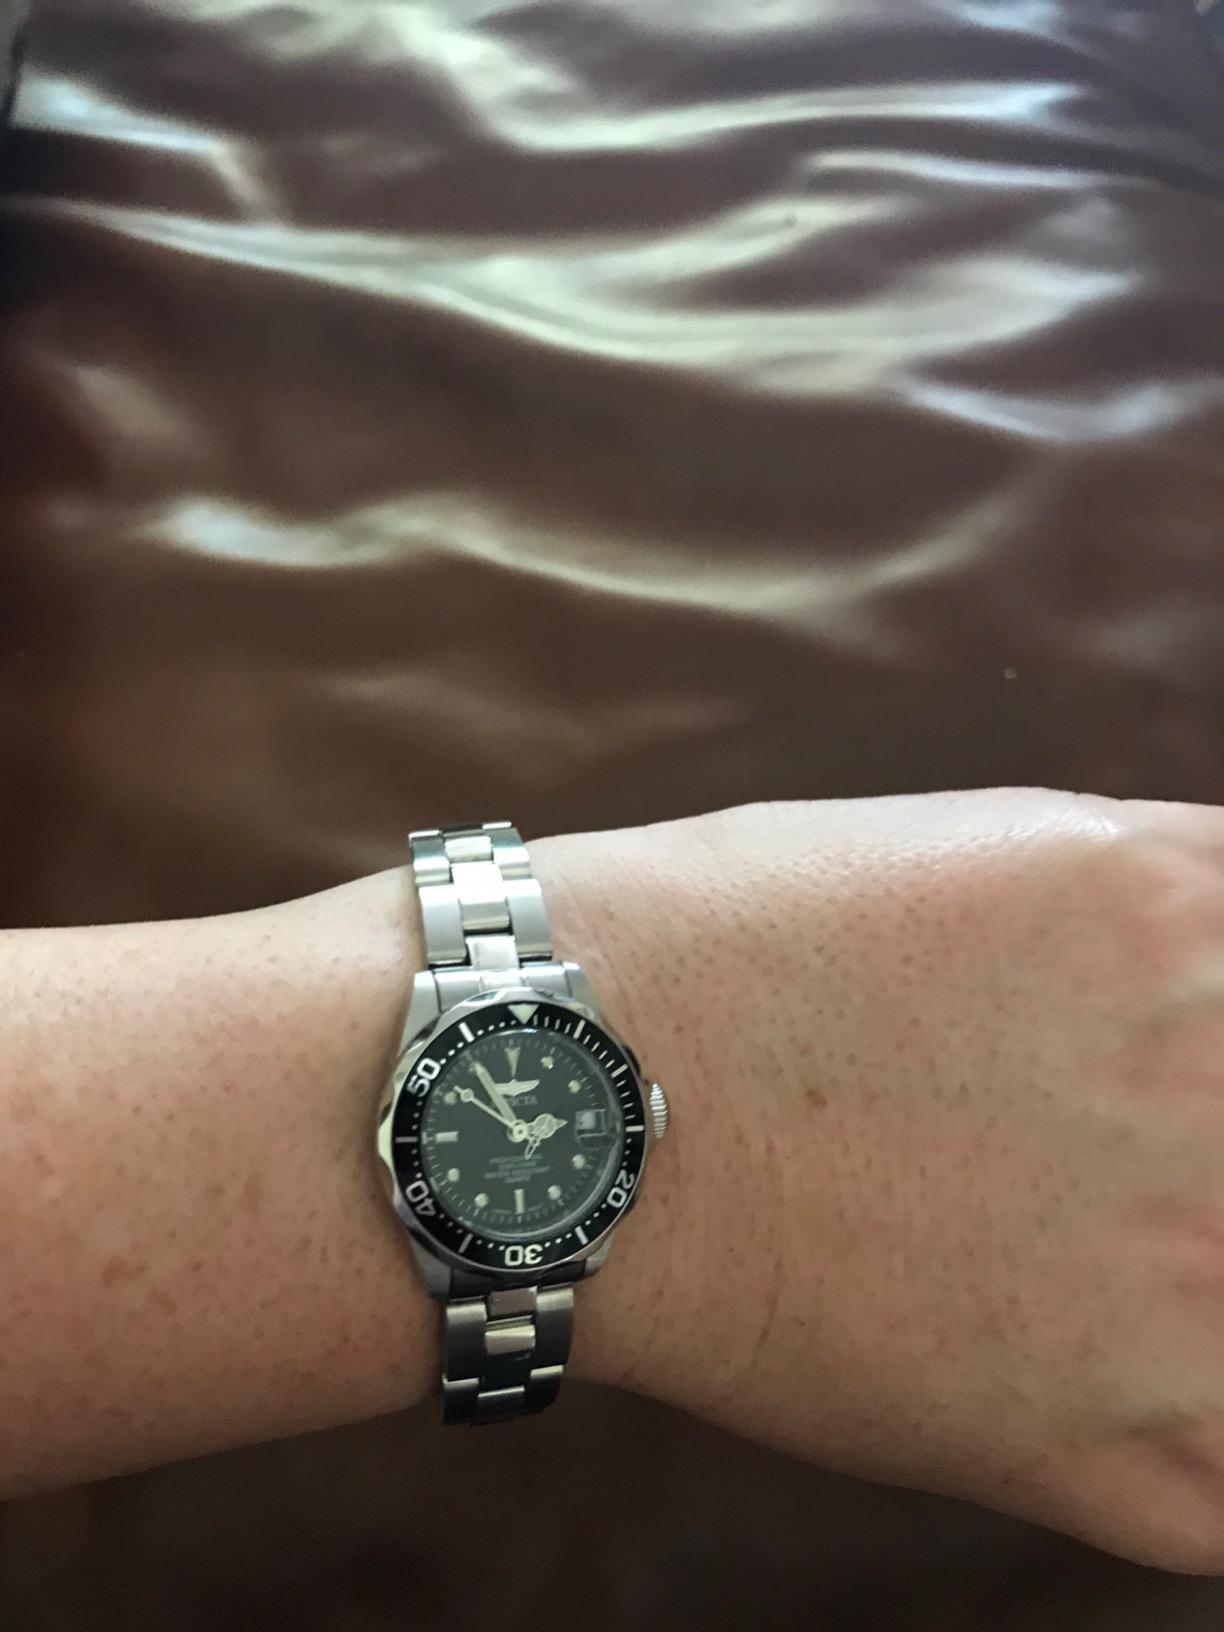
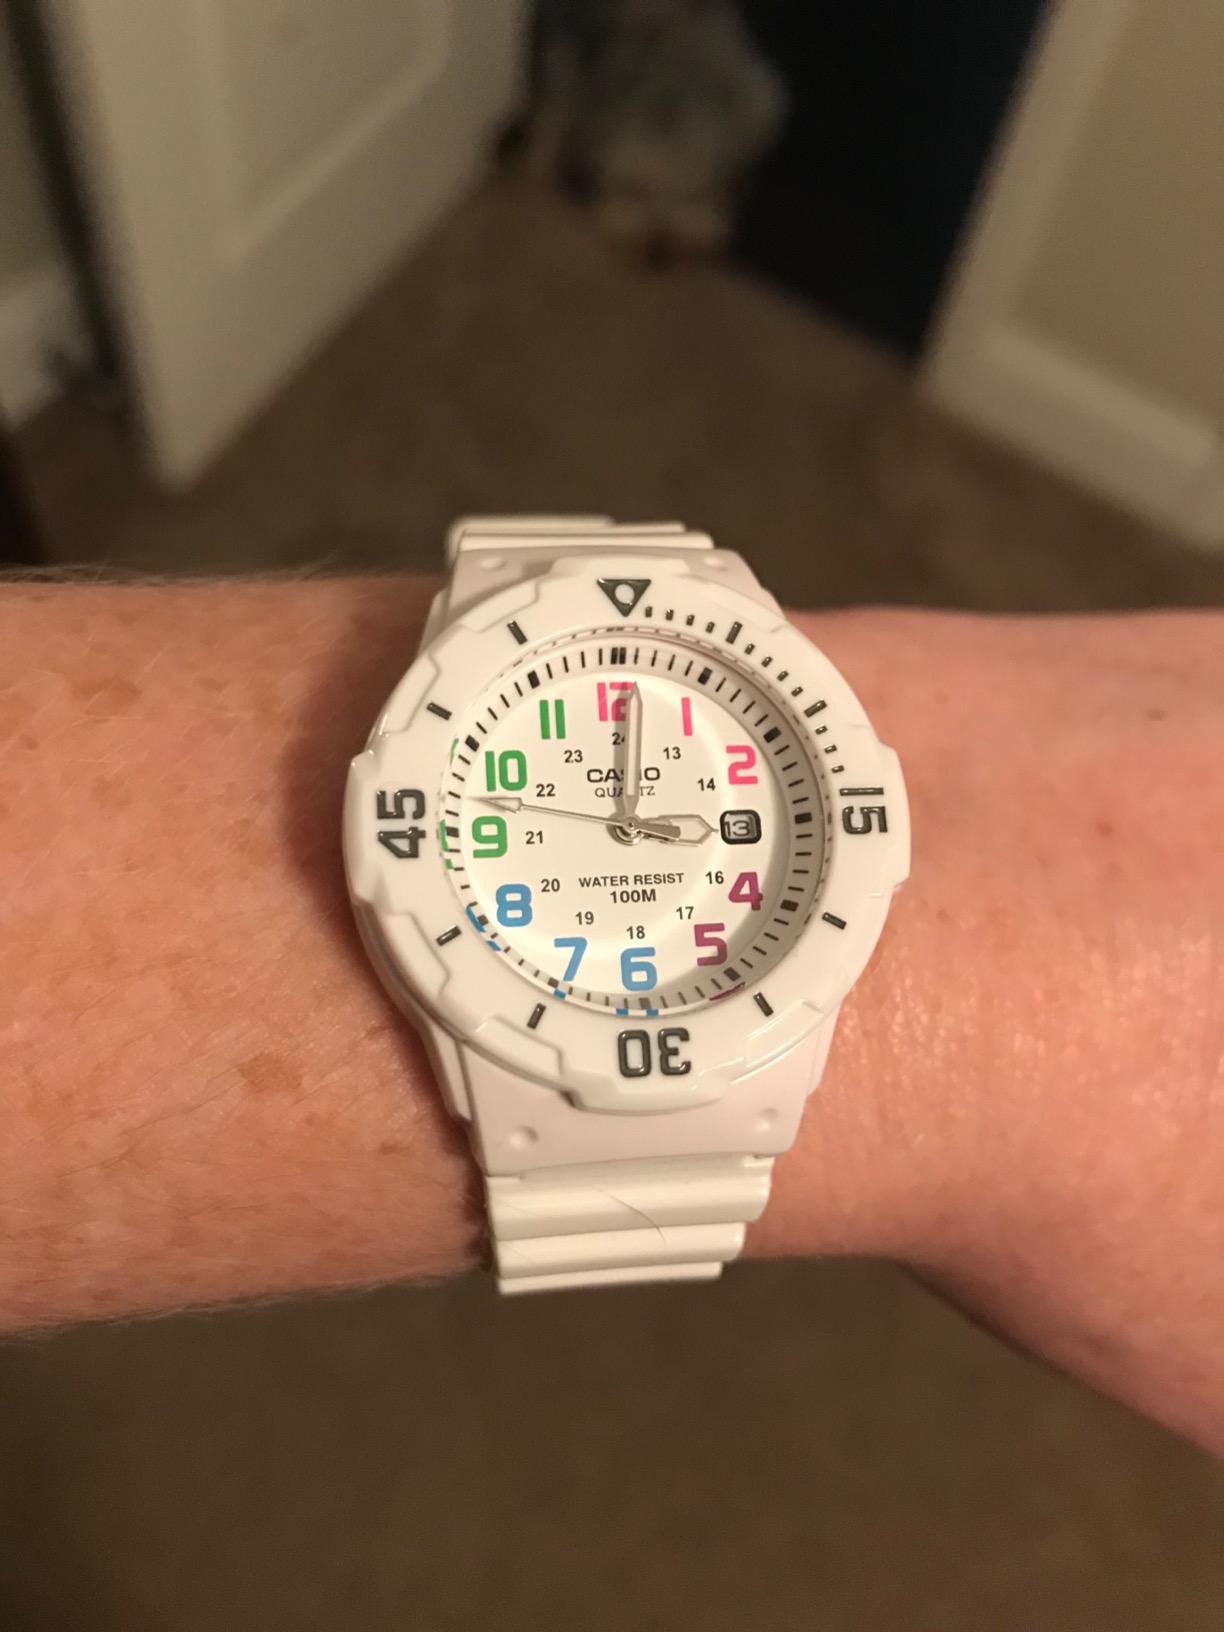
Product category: accessories_watch
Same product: no